Downtown Chelsea Residential Historic District

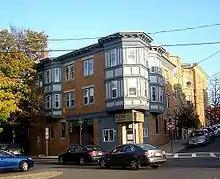

The district was listed on the National Register of Historic Places in 1988.